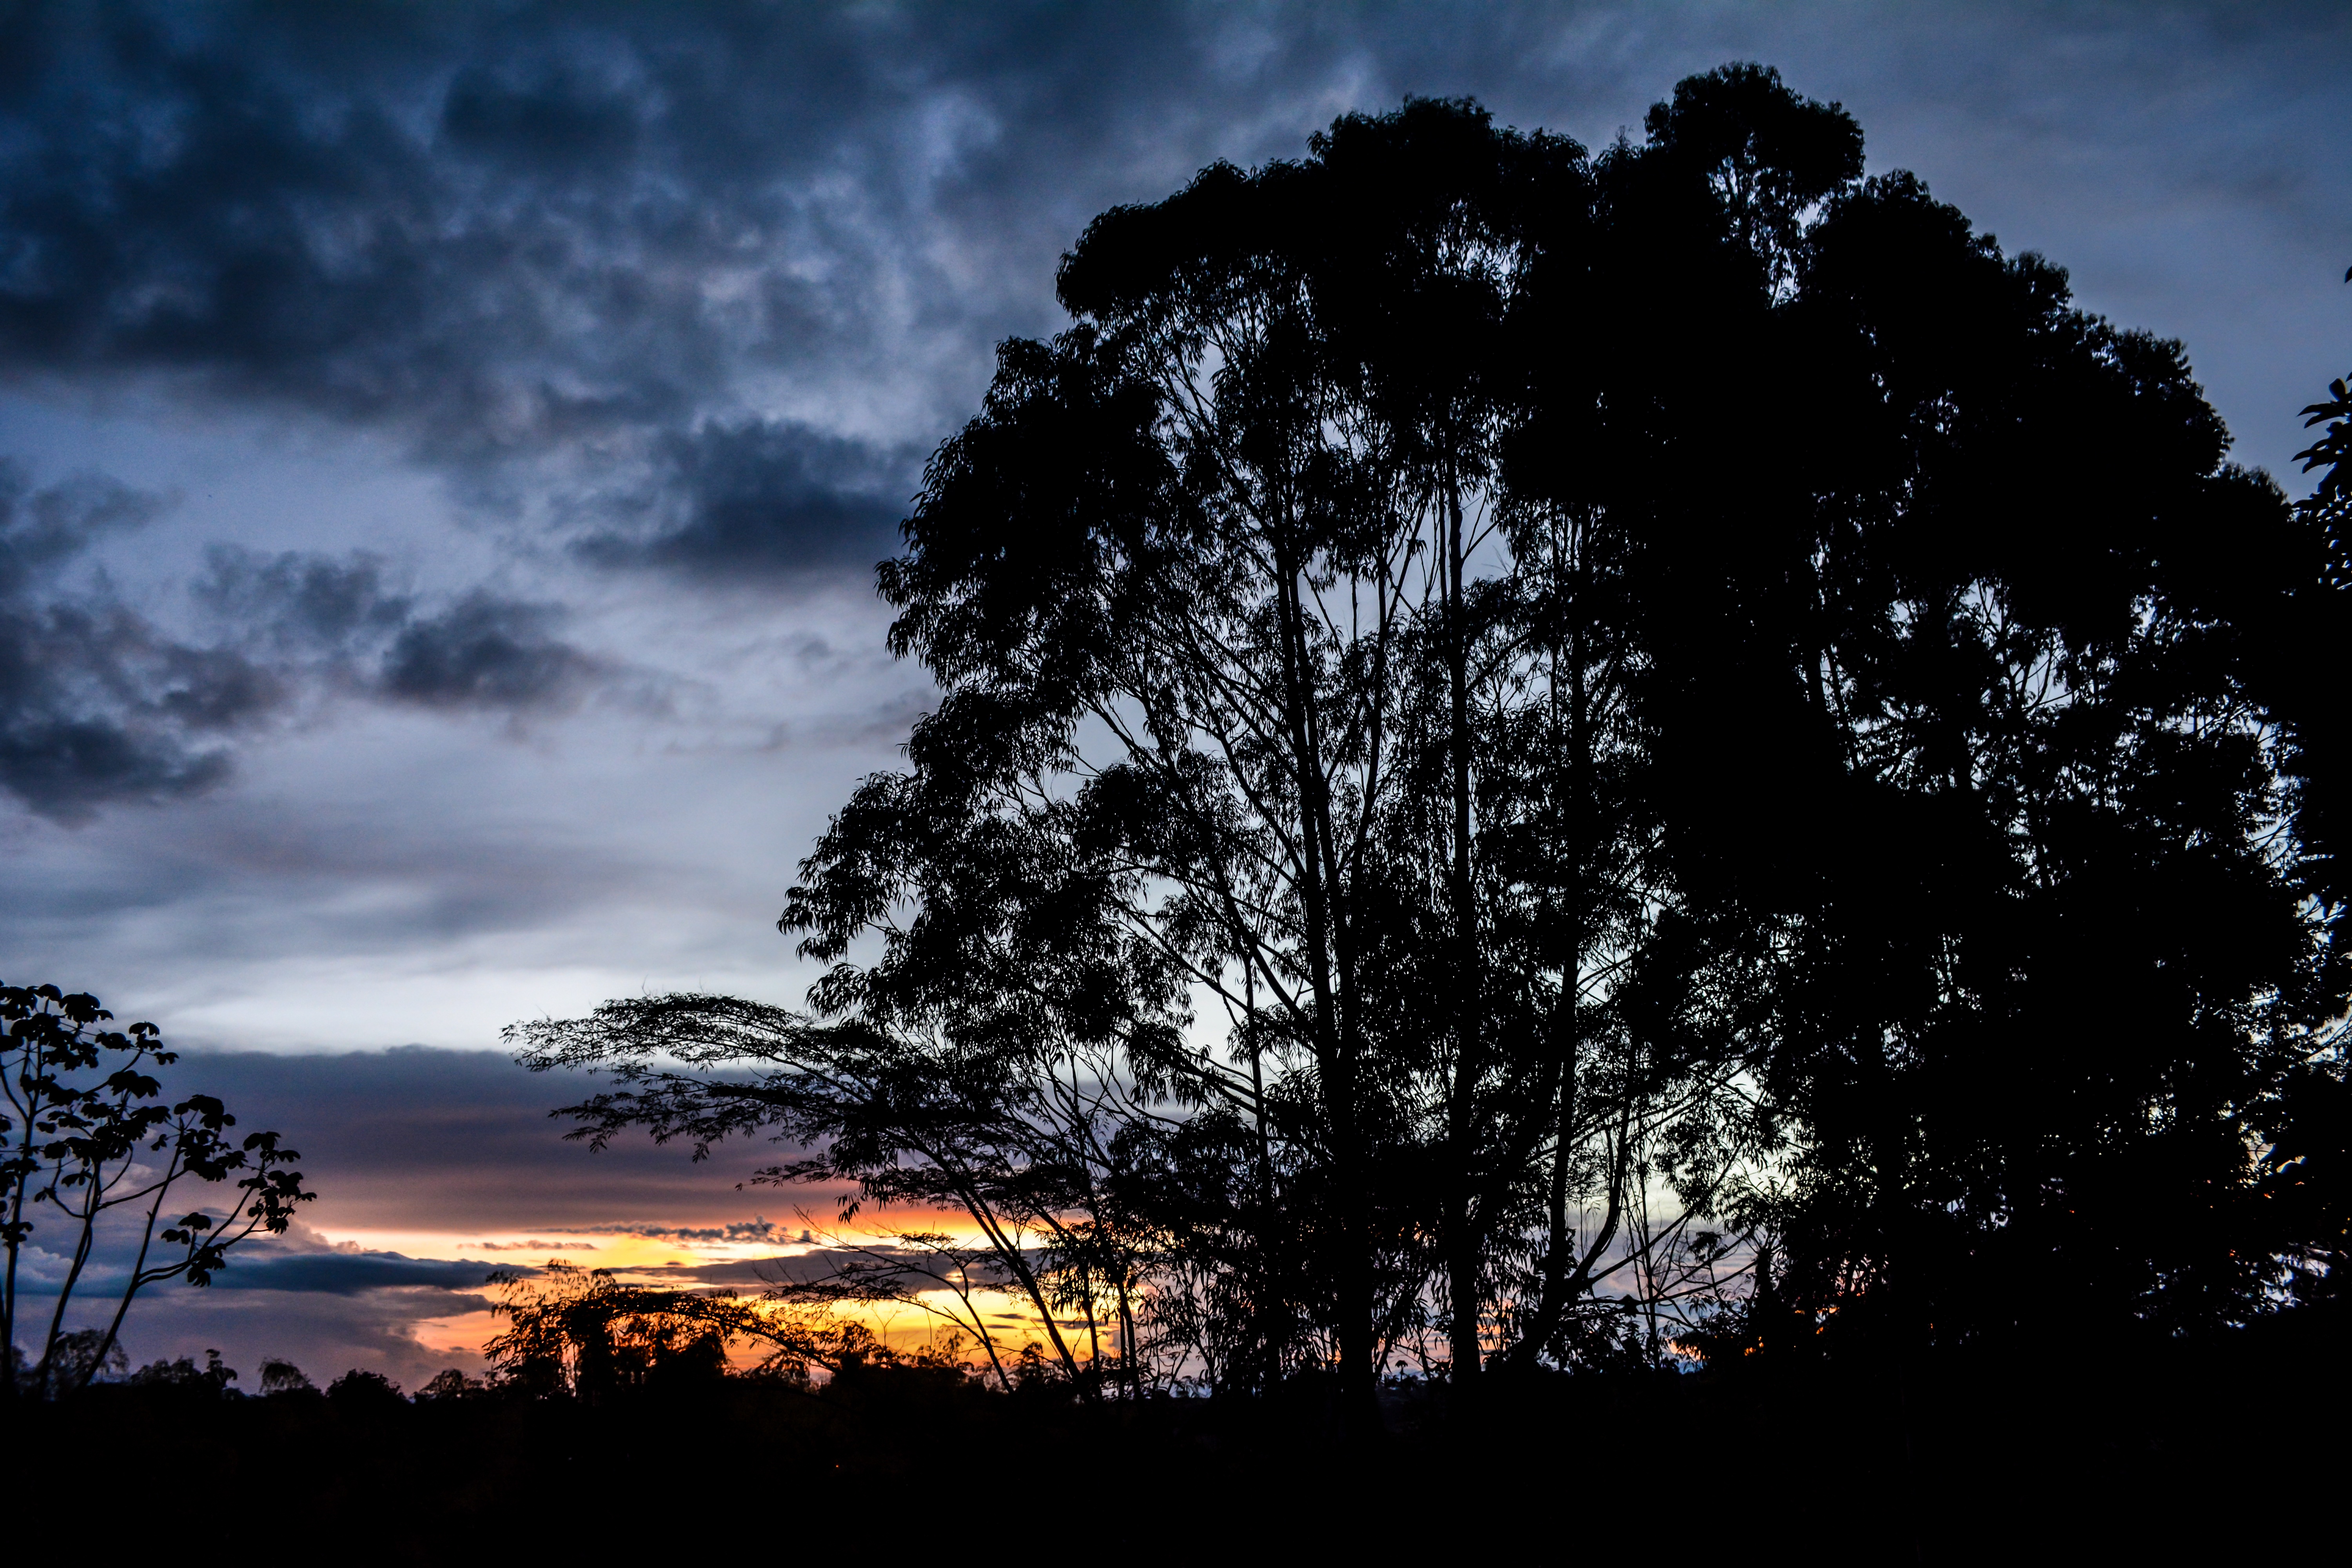
tree, nature, horizon, branch, cloud, plant, sky, sunrise, sunset, sunlight, morning, leaf, dawn, atmosphere, dusk, evening, darkness, meteorological phenomenon, atmospheric phenomenon, woody plant